List of Danganronpa 3: The End of Hope's Peak High School episodes

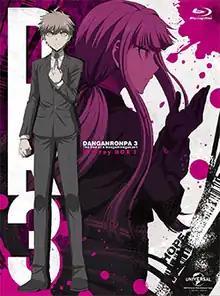
Cover art for the first Japanese Blu-ray box featuring the characters Makoto Naegi (left) and Kyoko Kirigiri (right)

"" is a two-part anime television series produced by Lerche. The series is part of Spike Chunsoft's "Danganronpa" franchise and serves as a conclusion to the "Hope's Peak Academy" storyline featured in the video games "", "", and "". The series is divided into two parts that aired simultaneously: "Future Arc", which aired in Japan between July 11, 2016, and September 26, 2016, and "Despair Arc", which aired between July 14, 2016, and September 22, 2016, followed by a final episode, "Hope Arc", which aired on September 29, 2016. "Future Arc" focuses on Makoto Naegi and his friends and their involvement in a killing game with the Future Foundation, and "Despair Arc", focused on Hajime Hinata, a student and his involvement in experiments on humans. Both story arcs aired between July and September 2016, followed by a third, "Hope Arc", finale that aired on September 29, 2016, concluding both arcs. An original video animation titled "Super Danganronpa 2.5", set between "Danganronpa 2" and "Future Arc", was released with limited editions of "" on January 12, 2017.